Albert Magnin

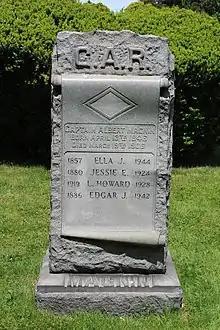
Albert Magnin Gravestone in Arlington Cemetery, Drexel Hill, Pennsylvania

Magnin was born in Philadelphia, Pennsylvania. He served in the Pennsylvania Volunteer Infantry division during the U.S. Civil War in the following capacities: